The Alchemist Discovering Phosphorus

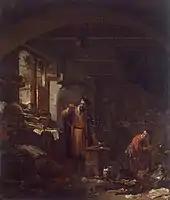
"The Alchemist" by Thomas Wijck

Wright also gives religious connotations to the painting. The alchemist kneels in front of a shining vessel, stretching out his hands in a similar gesture to that used by El Greco when painting "St Francis receiving the Stigmata" or "St Jerome in Prayer". Benedict Nicolson compares his posture to that of one of Christ's disciples receiving communion. He believes that the layout of the painting may have been taken from Thomas Wijck's painting ("left") of an alchemist, which also contains similar vaulting, a confusion of objects and a similar assistant who is singled out by the light. This painting from the previous century was on display in London during Wright's lifetime. However, it is clear from a sketch by Wright's companion, Peter Perez Burdett, that he had a strong influence on the design. His sketch of 4 February 1771 shows the vaulting and the layout of the painting, with the glass container as its focus. It is Burdett who says where to place the figure in the painting, and Burdett had already referred Wright to Matthew Turner so that Wright might fully understand the underlying science in the painting.